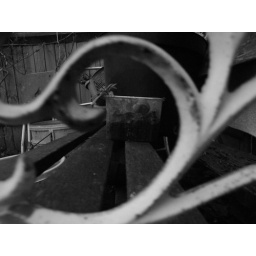
Black and White good photo of a plant pot framed.I love how the plant pot is framed by the metal decoration of the bench.